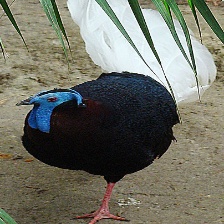
Species: BULWERS PHEASANT
Scientific name: LOPHURA BULWERI